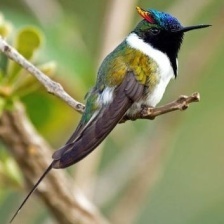
Species: HORNED SUNGEM
Scientific name: HELIACTIN BILOPHUS
ImageNet parent category: hummingbird